Cumberland Gap National Historical Park

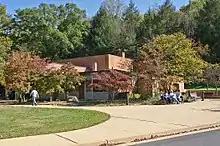
The exterior of the visitor center in 2008

The park includes a visitor center, renovated in 2004, which features a museum and auditorium, providing exhibits on the areas cultural and natural history, as well as book and gift shops.